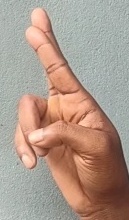
ASL sign: R